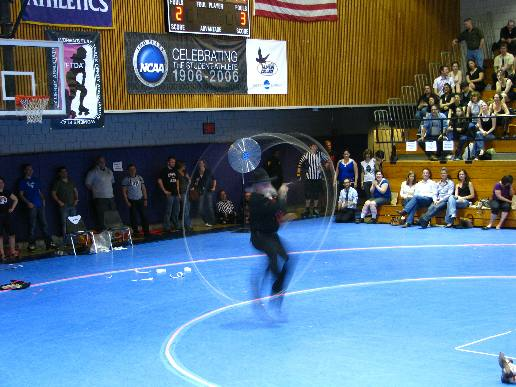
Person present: Yes